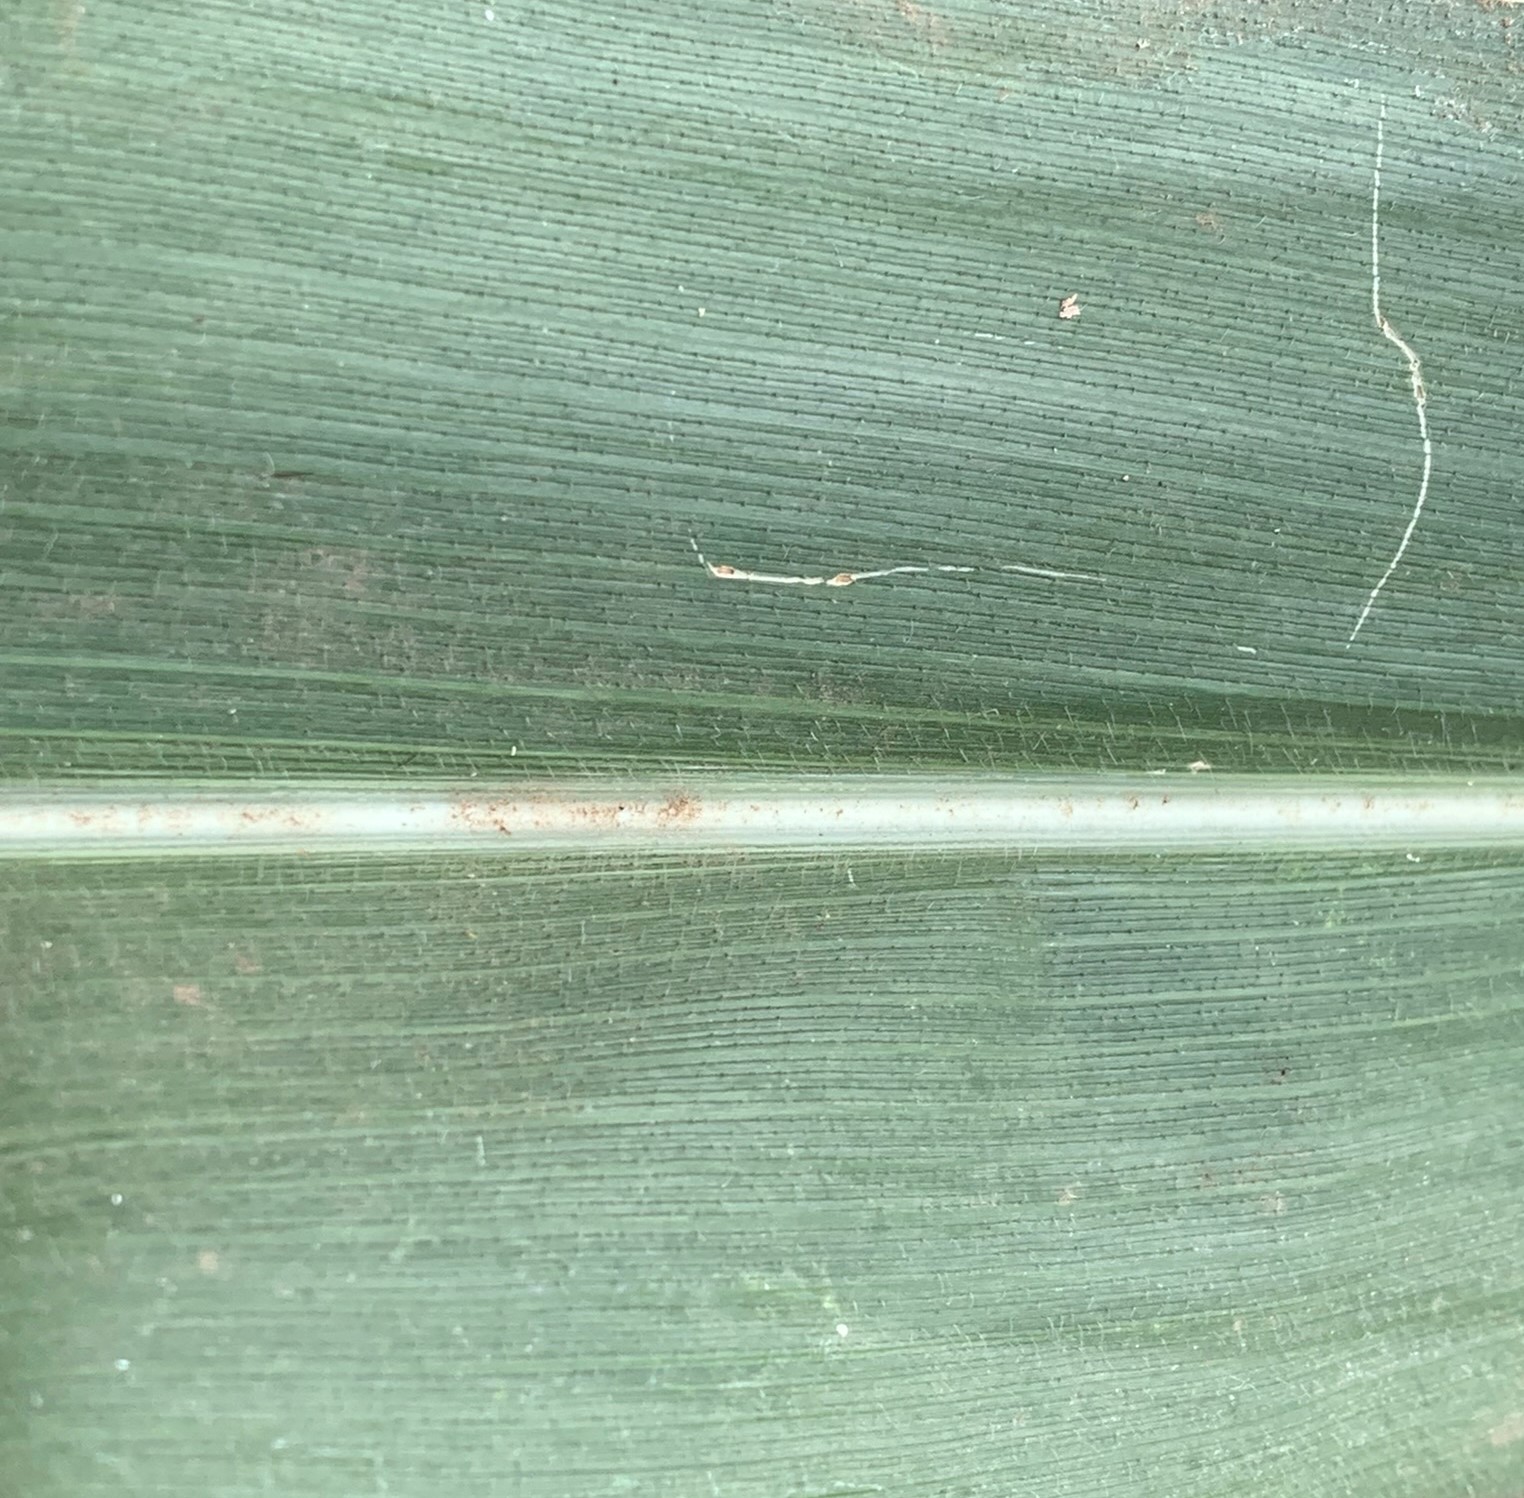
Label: Healthy